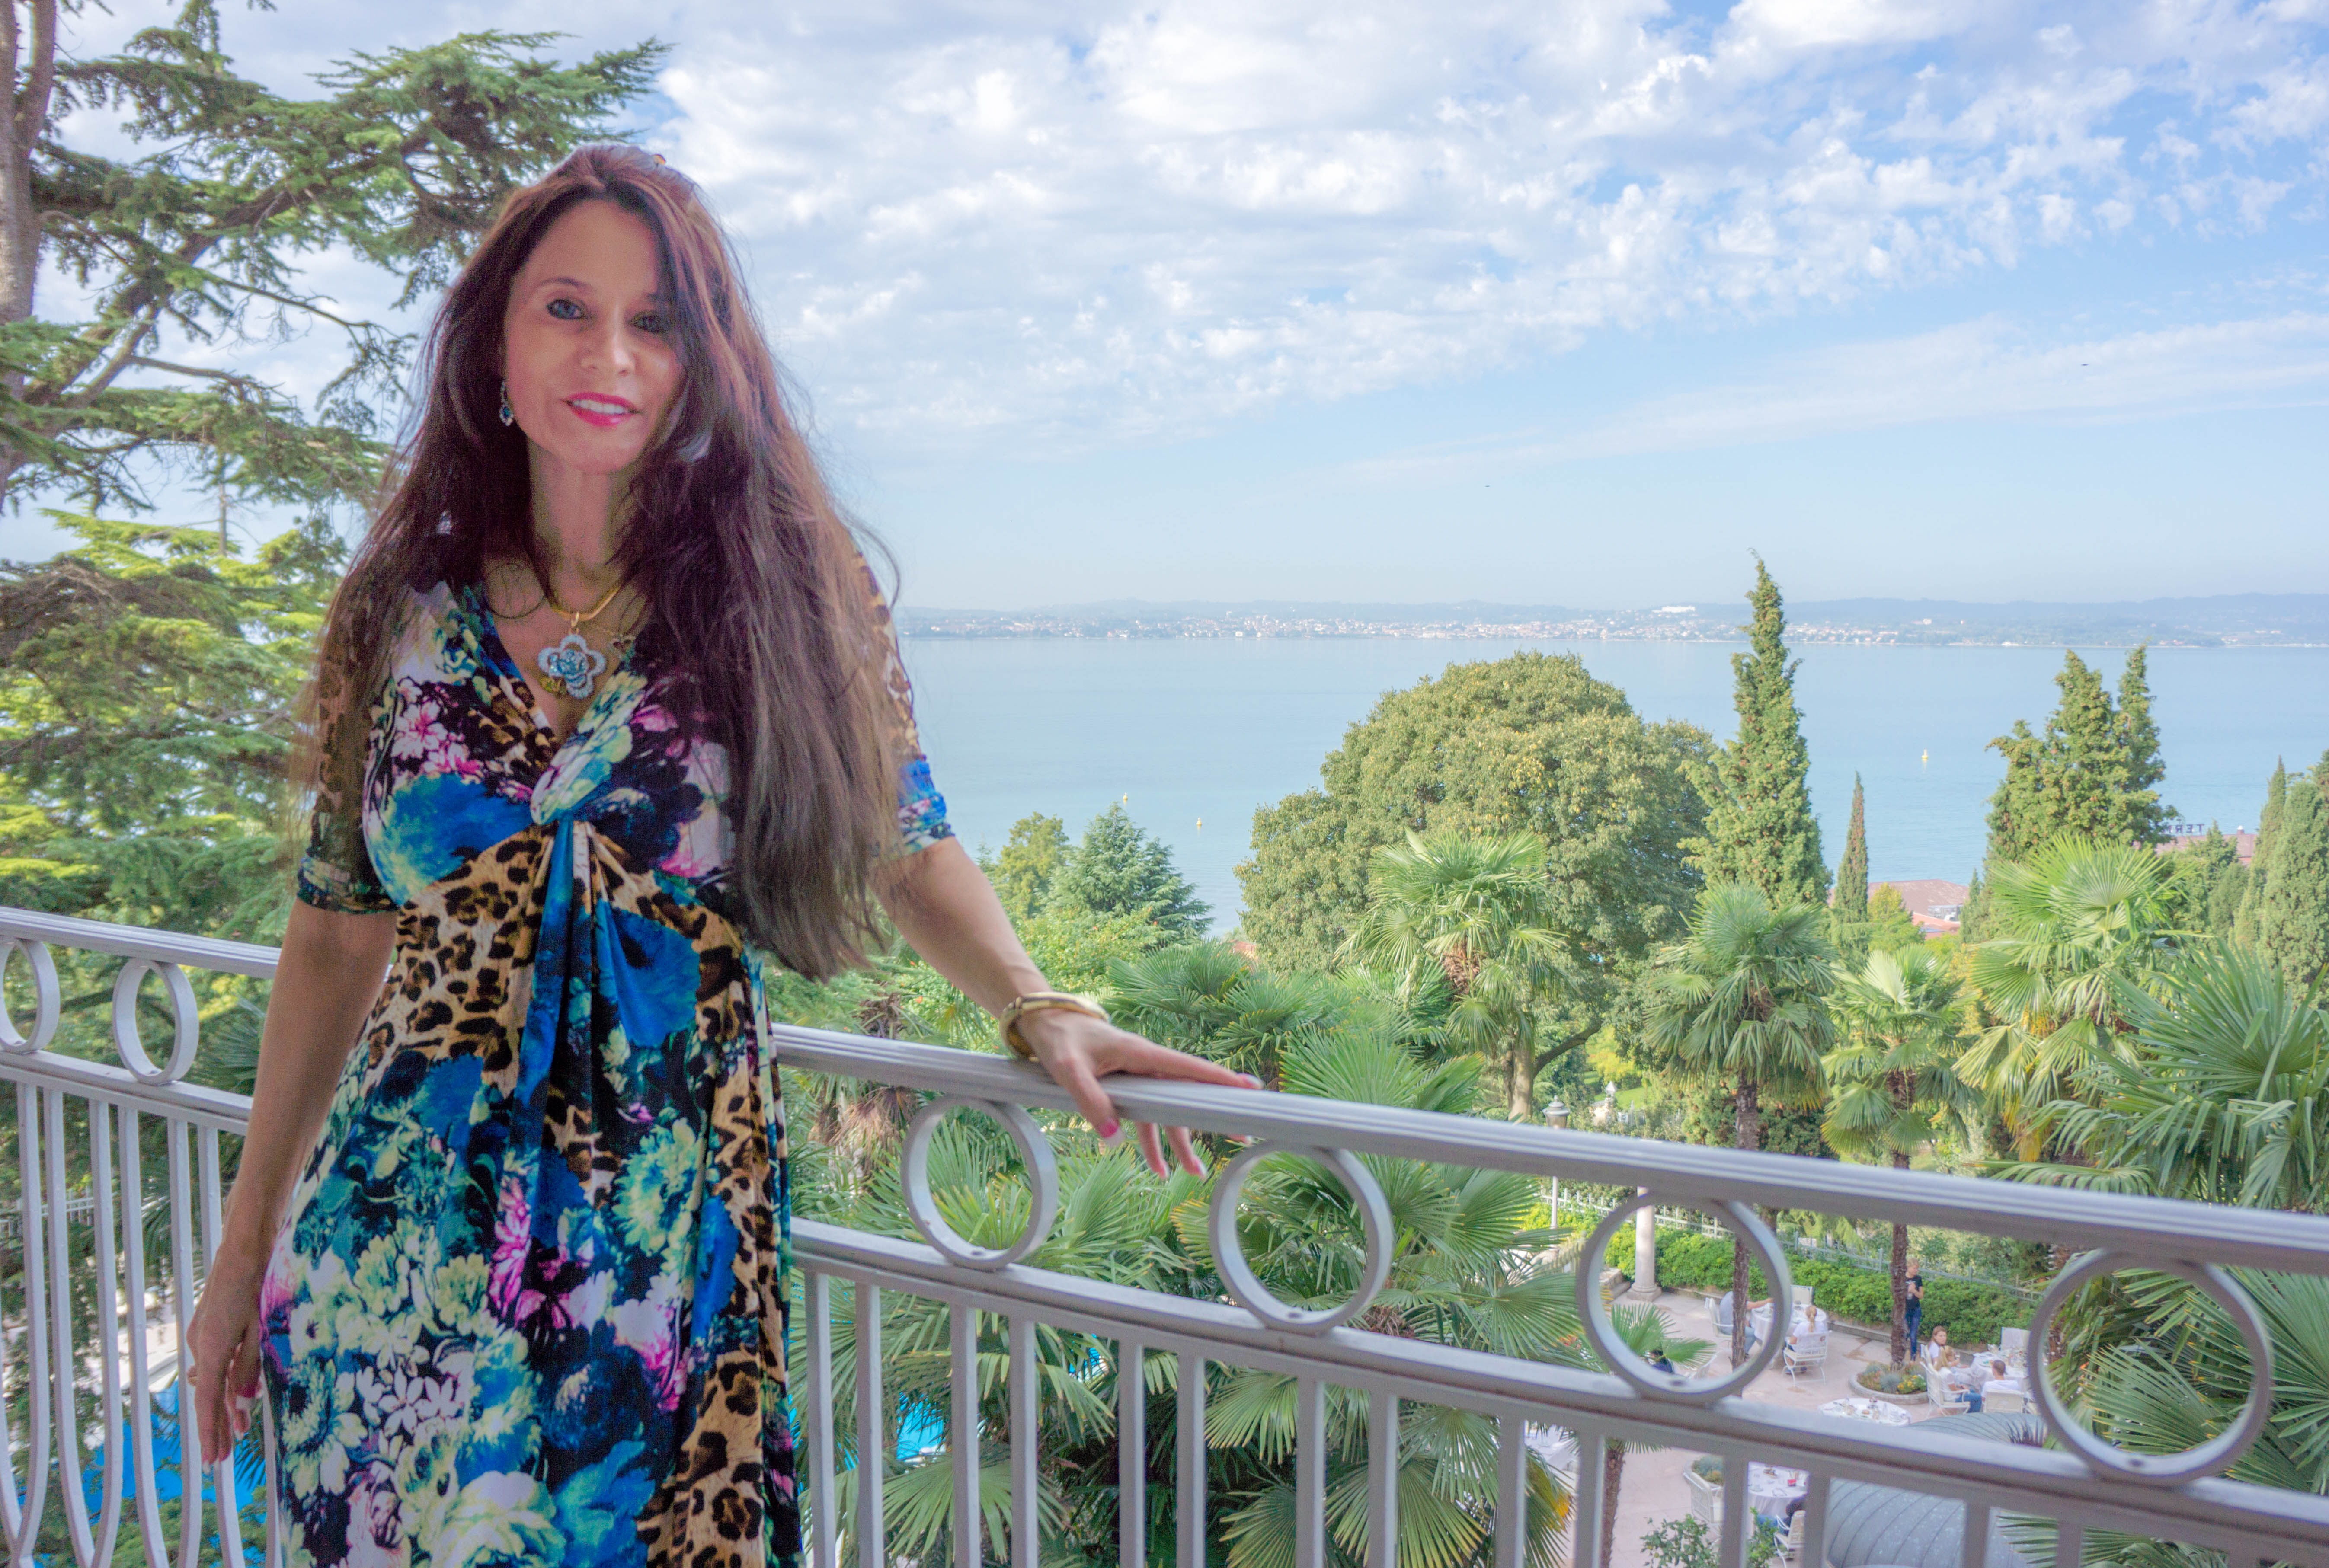
person, people, woman, hair, white, flower, view, photo, vacation, female, model, spring, scenic, italy, fashion, blue, clothing, leisure, caucasian, cheerful, relaxation, dress, happy, selfie, picture, beauty, self portrait, enjoyment, photo shoot, lake garda, sirmione, villa cortine palace